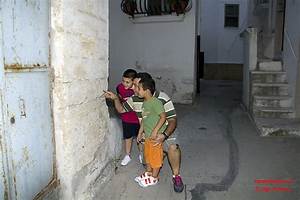
Label: ragno